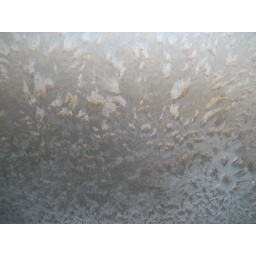
After whole night very strong winds, my bed room window was frosted with ICE in the morning